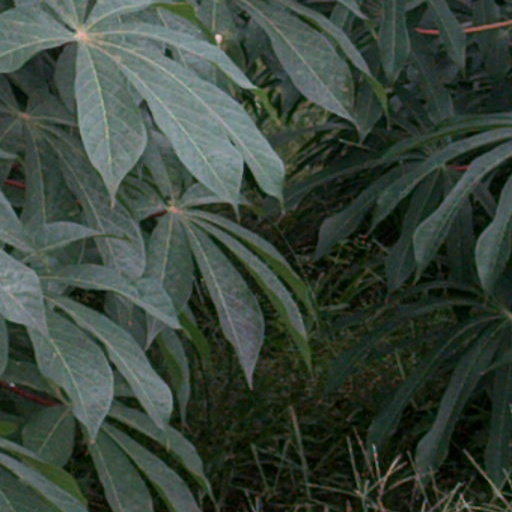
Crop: cassava